Ihor Podolchak

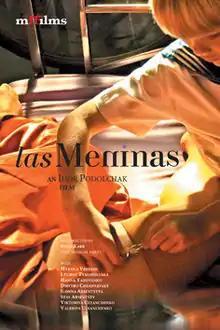
Poster "Las Meninas"

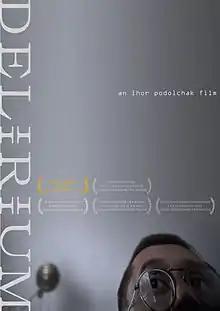
Poster "Delirium"

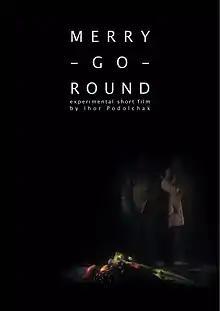
Poster "Merry-Go-Round"

Both Podolchak's films have common characteristic features: departure from narrative, anthropology of enclosed worlds, elaborated composition of frame, unusual shooting angles. The spaces of "Las Meninas" and "Delirium" are similarly dense, difficult for movement, tiresome both for the characters moving within them and the viewers watching them. This reflects the time of "the end of history" with its somnambulism, impotence, morbidity and hopelessness.